Cleethorpes

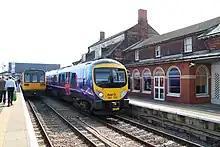
Trains at Cleethorpes station

The Winter Gardens, a venue for a variety of events, was demolished in 2007 and replaced by 47 flats. During a mass boycott of punk bands in the 1970s the Winter Gardens was just one of five U.K. venues that allowed the likes of the Clash, AC/DC and the Sex Pistols to perform. The old mini steam railway running from the seafront Leisure centre to St Anthony's bank has been extended and significantly improved whilst a cafe, taphouse, and gallery has been added to the boating lake, many ducks and geese use the boating lake to breed making it a pleasant place to visit. A large open air show ground has been built close to the eastern end of the boating lake often showing live bands and hosting special events, most notably hosting the London 2012 Olympic torch relay.